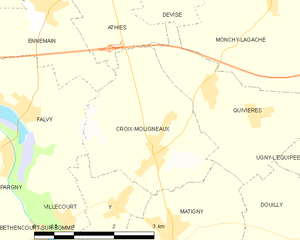
Carte des communes françaises Croix-Moligneaux